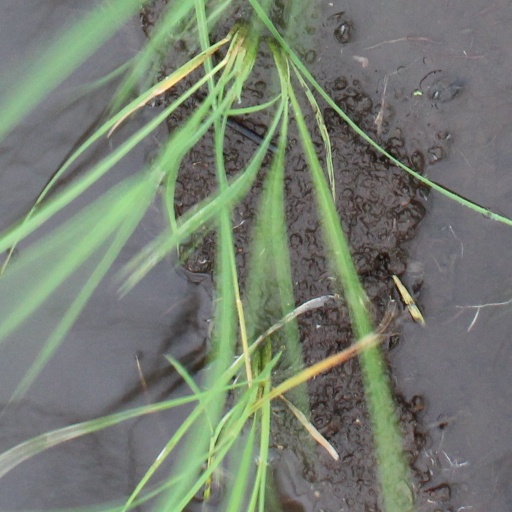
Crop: rice